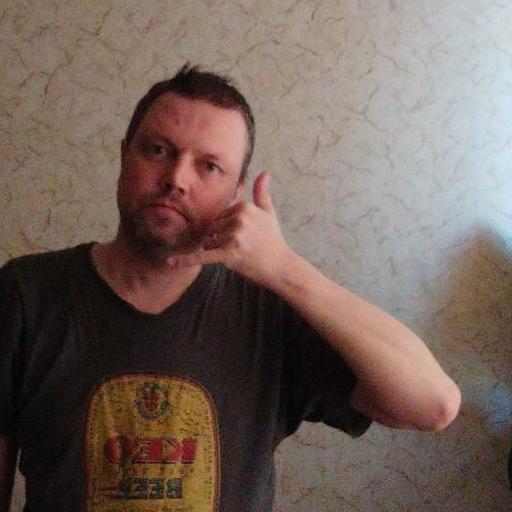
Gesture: call